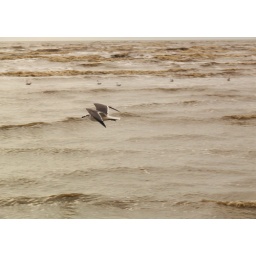
A sea gull flying over water